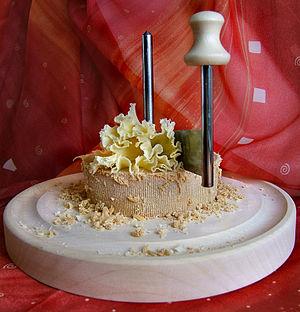
La Suisse possède une tradition fromagère forte et ancestrale. Le relief accidenté du pays rend impropres à la culture environ 80 % des terres agricoles, elles sont donc principalement exploitées pour l'élevage bovin et ovin. Ce mode d'exploitation a forgé une grande partie du paysage suisse, dans les Alpes, le Jura ou sur le plateau suisse. De nos jours, les fromageries et les alpages de Suisse produisent près de 800 variétés de fromages sans compter les fromages frais.